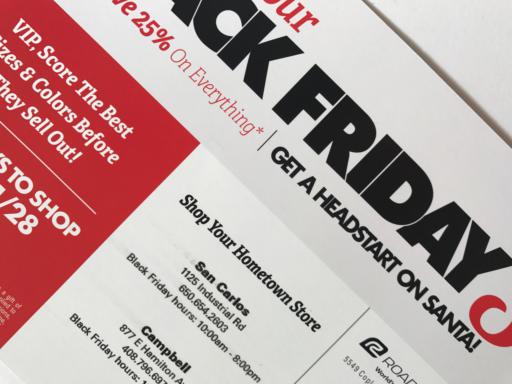
Waste category: paper